Byblia ilithyia

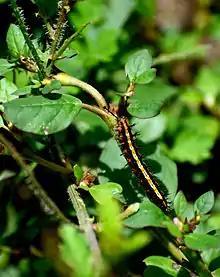
Caterpillar of the spotted joker

The larvae feed on "Tragia involucrata", "Tragia plukenetii", "Tragia dubanensis", "Tragia glabrata", "Dalechampia capensis", and "Tragia cannabina".